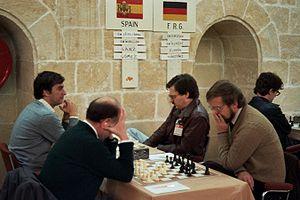
Jesús Díez del Corral est un joueur d'échecs espagnol né le 6 avril 1933 à Saragosse et mort le 19 février 2010 à Marid. Joueur d'échecs amateur, il était comptable de profession et fut champion d'Espagne à deux reprises. En 1974, il devint le deuxième joueur espagnol à recevoir le titre de grand maître international après Arturo Pomar.